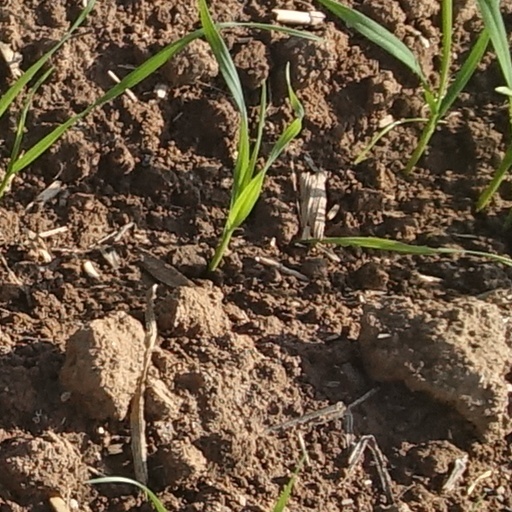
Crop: wheat